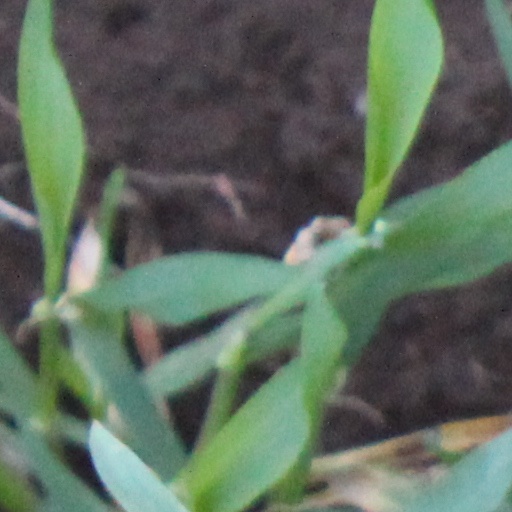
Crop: wheat